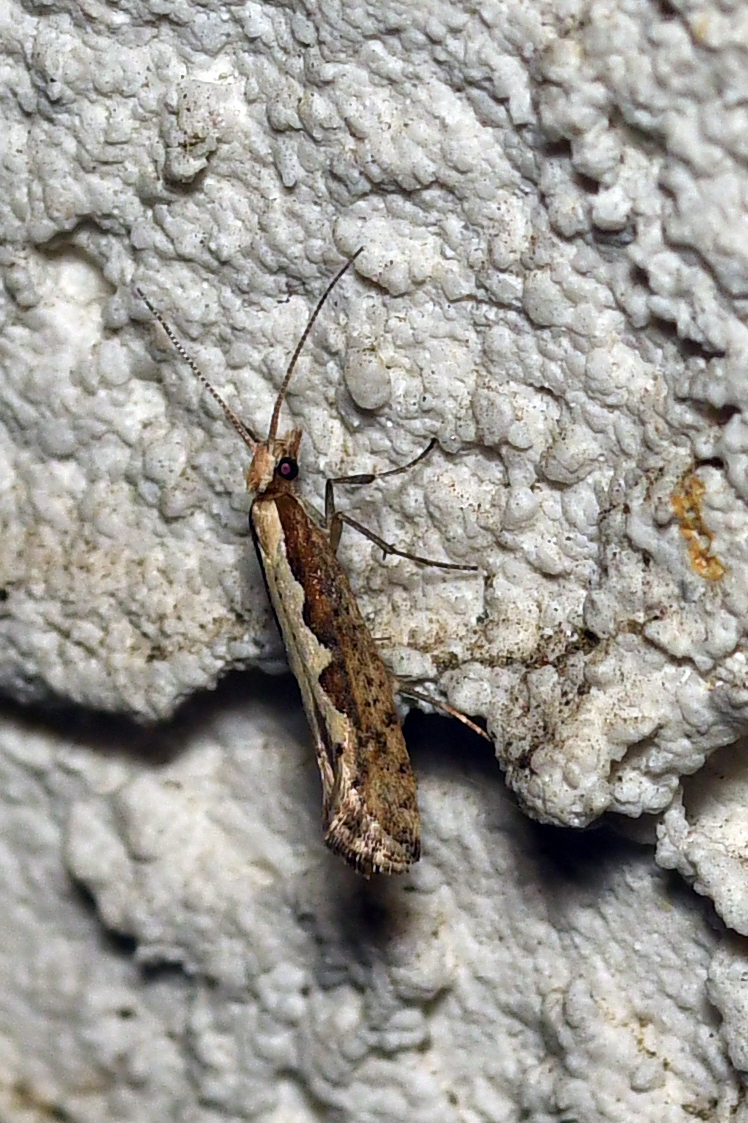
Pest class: diamondback_moth